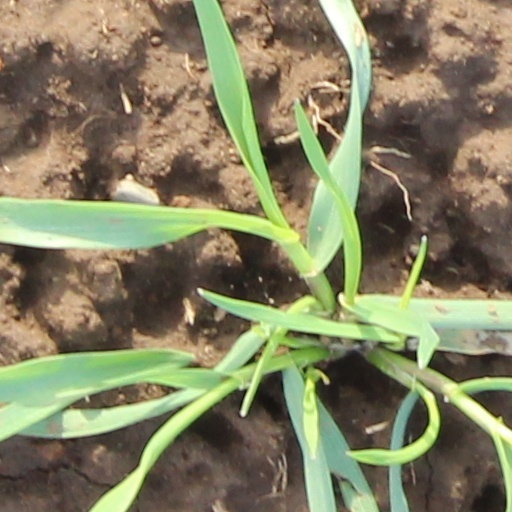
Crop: wheat